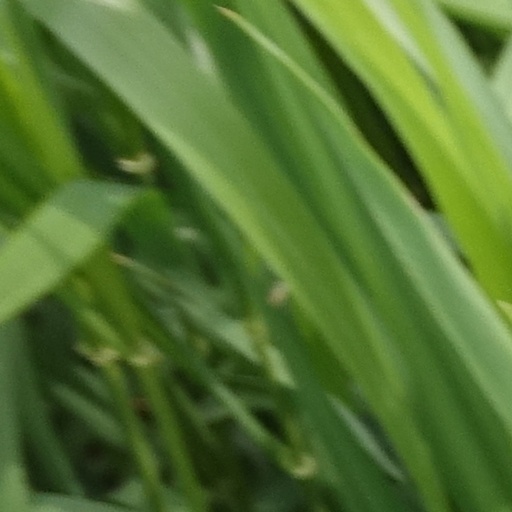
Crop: wheat